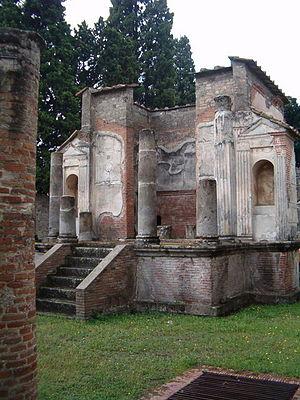
Isis est une reine mythique et une déesse funéraire de l'Égypte antique. Le plus souvent, elle est représentée comme une jeune femme coiffée d'un trône ou, à la ressemblance d'Hathor, d'une perruque surmontée par un disque solaire inséré entre deux cornes de vache.